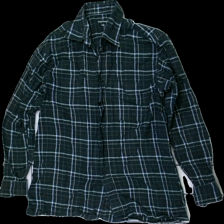
View: front
Type: Shirt
Category: Men
Brand: Not in the list
Brand text on label: westshirt
Colors: Black, White, Brown
Material: 100% cotton
Pattern: Checkered print
Cut: Regular
Size: L
Season: All
Damage location: bottom left
Damage 2 location: bottom right
Price range: <50
Recommended usage: Export
Description: rutig skjorta, urtvättad och nopprig
Comment: urtvättad